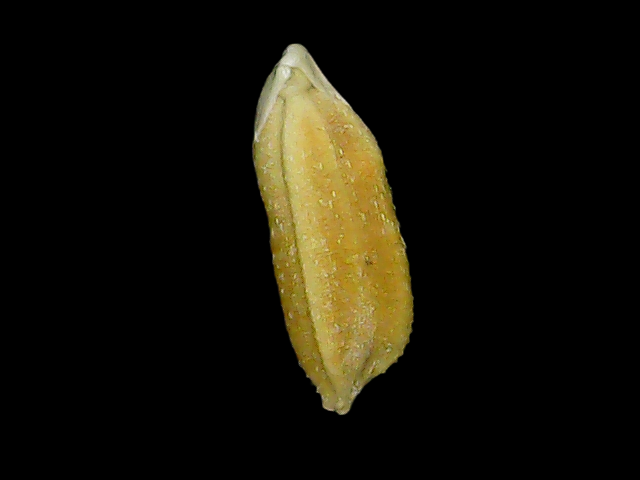
Rice variety: Bd95